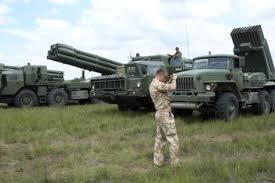
Label: BM-30